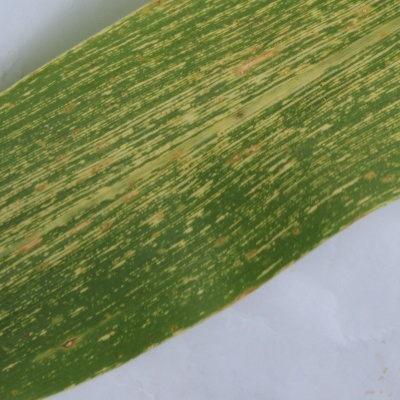
Label: Corn_(Maize)___Maize_Streak_Virus